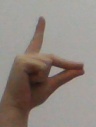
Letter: ta